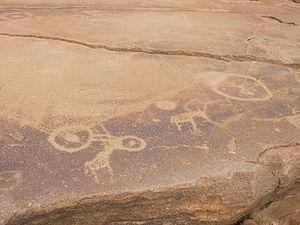
Cet article recense les sites inscrits au patrimoine mondial en Namibie.
Cet article recense les sites inscrits sur la liste du patrimoine mondial par l'UNESCO situés en Afrique.